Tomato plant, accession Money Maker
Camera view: tilt-top (135 deg); turntable rotation: 300 degrees
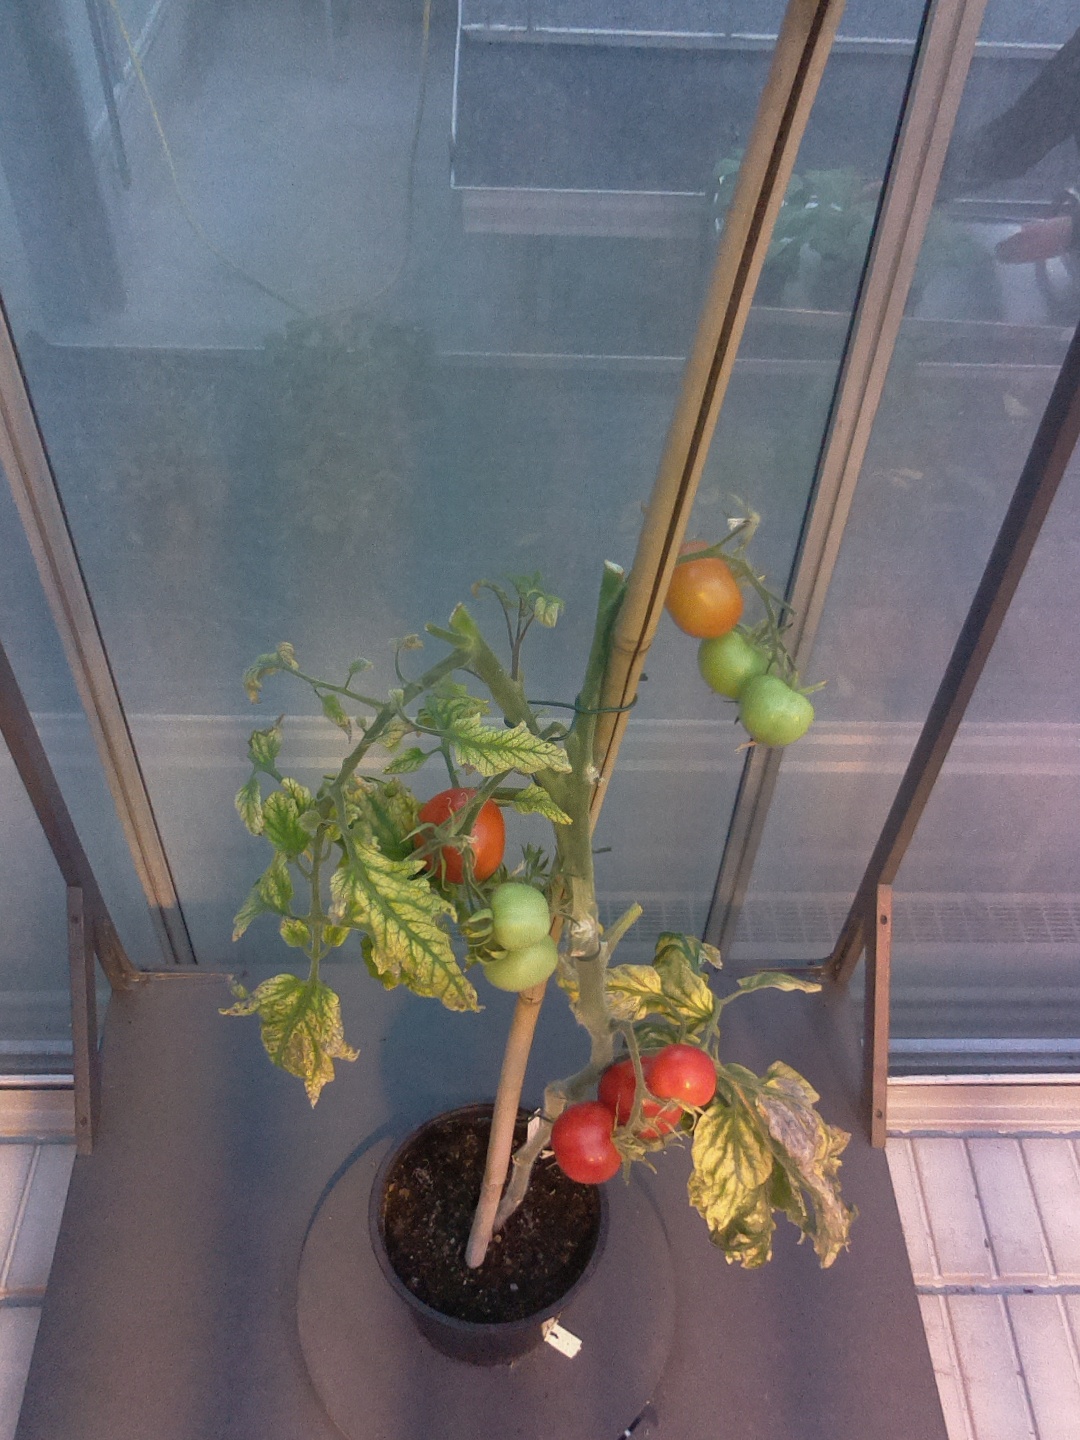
BBCH growth stage 84: 40%-50% of fruits show typical fully ripe color